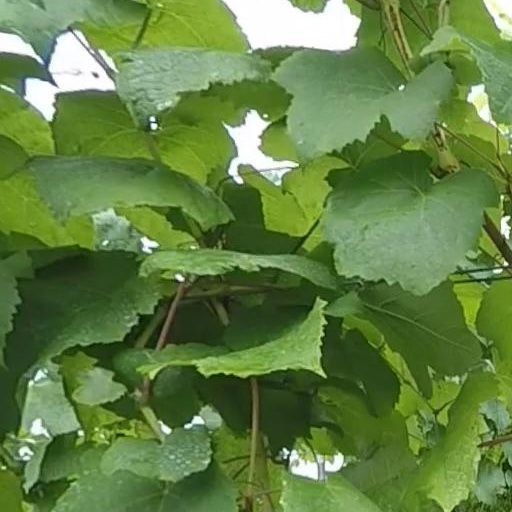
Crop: grape